New Love

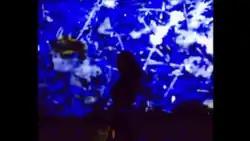
A scene from the Super 8 film format music video that makes heavy use of colour and effect filters in the style of psychedelic art

The music video uses many colour and effect filters in the style of psychedelic art. The video speed adapts to the tempo of the song with slow motion sequences playing during the chorus. Lipa is shown wandering carefree through a street and eating sweets that turn her mouth blue. At Tattoo Mania in Los Angeles, Keith Haring drawings are tattooed on Lipa's thumbs as a tribute to New York City, her "favourite place in the world after London." In another scene, Lipa lights a cigarette from a candle on a birthday cake and swigs a jug of milk while shopping in a supermarket in a silk kimono. During other segments she is shown cycling in a red dress, blowing bubbles between two men, strolling with heart balloons, and twirling with sparklers.